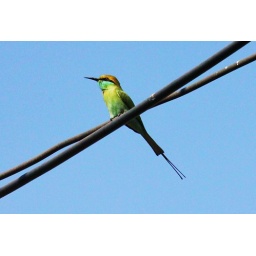
green bee-eater against blue sky: Merops Orientalis